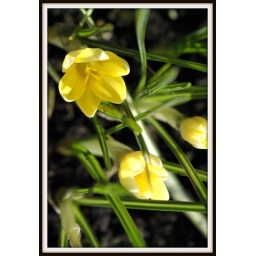
little flowers in a pot in the garden